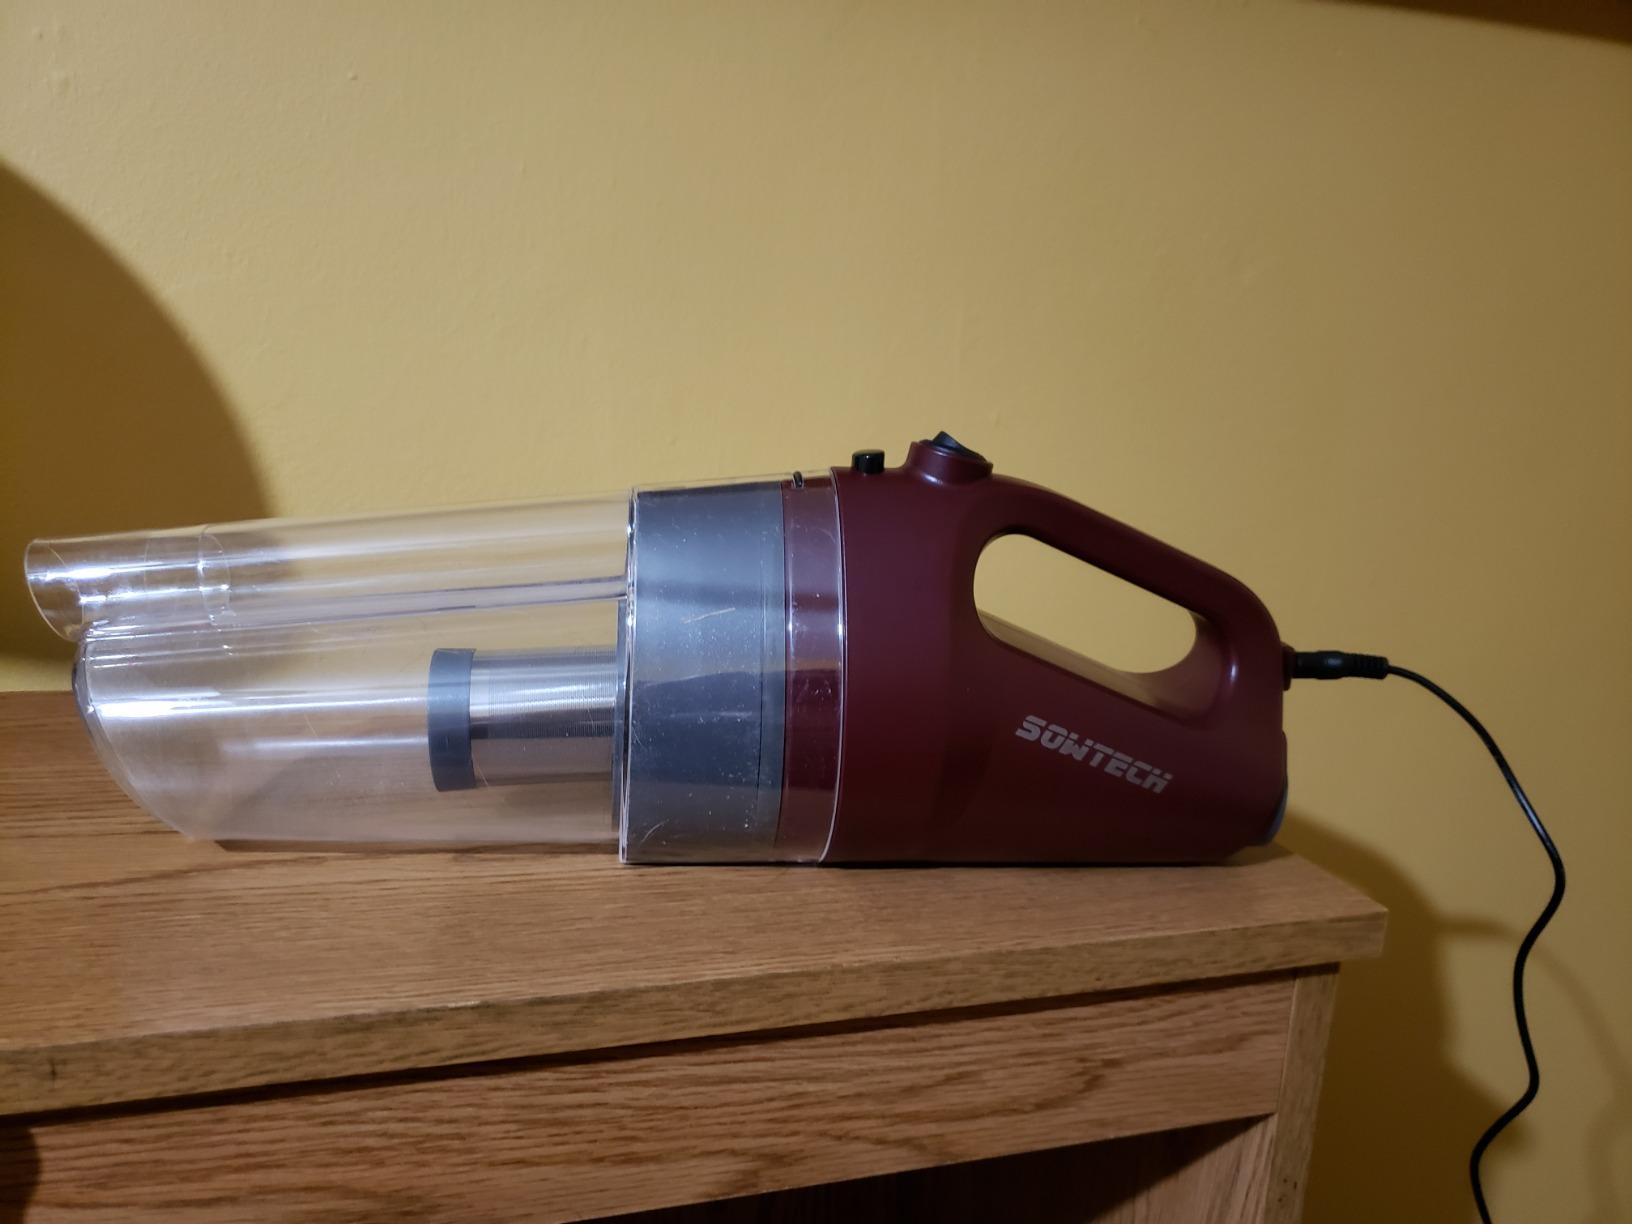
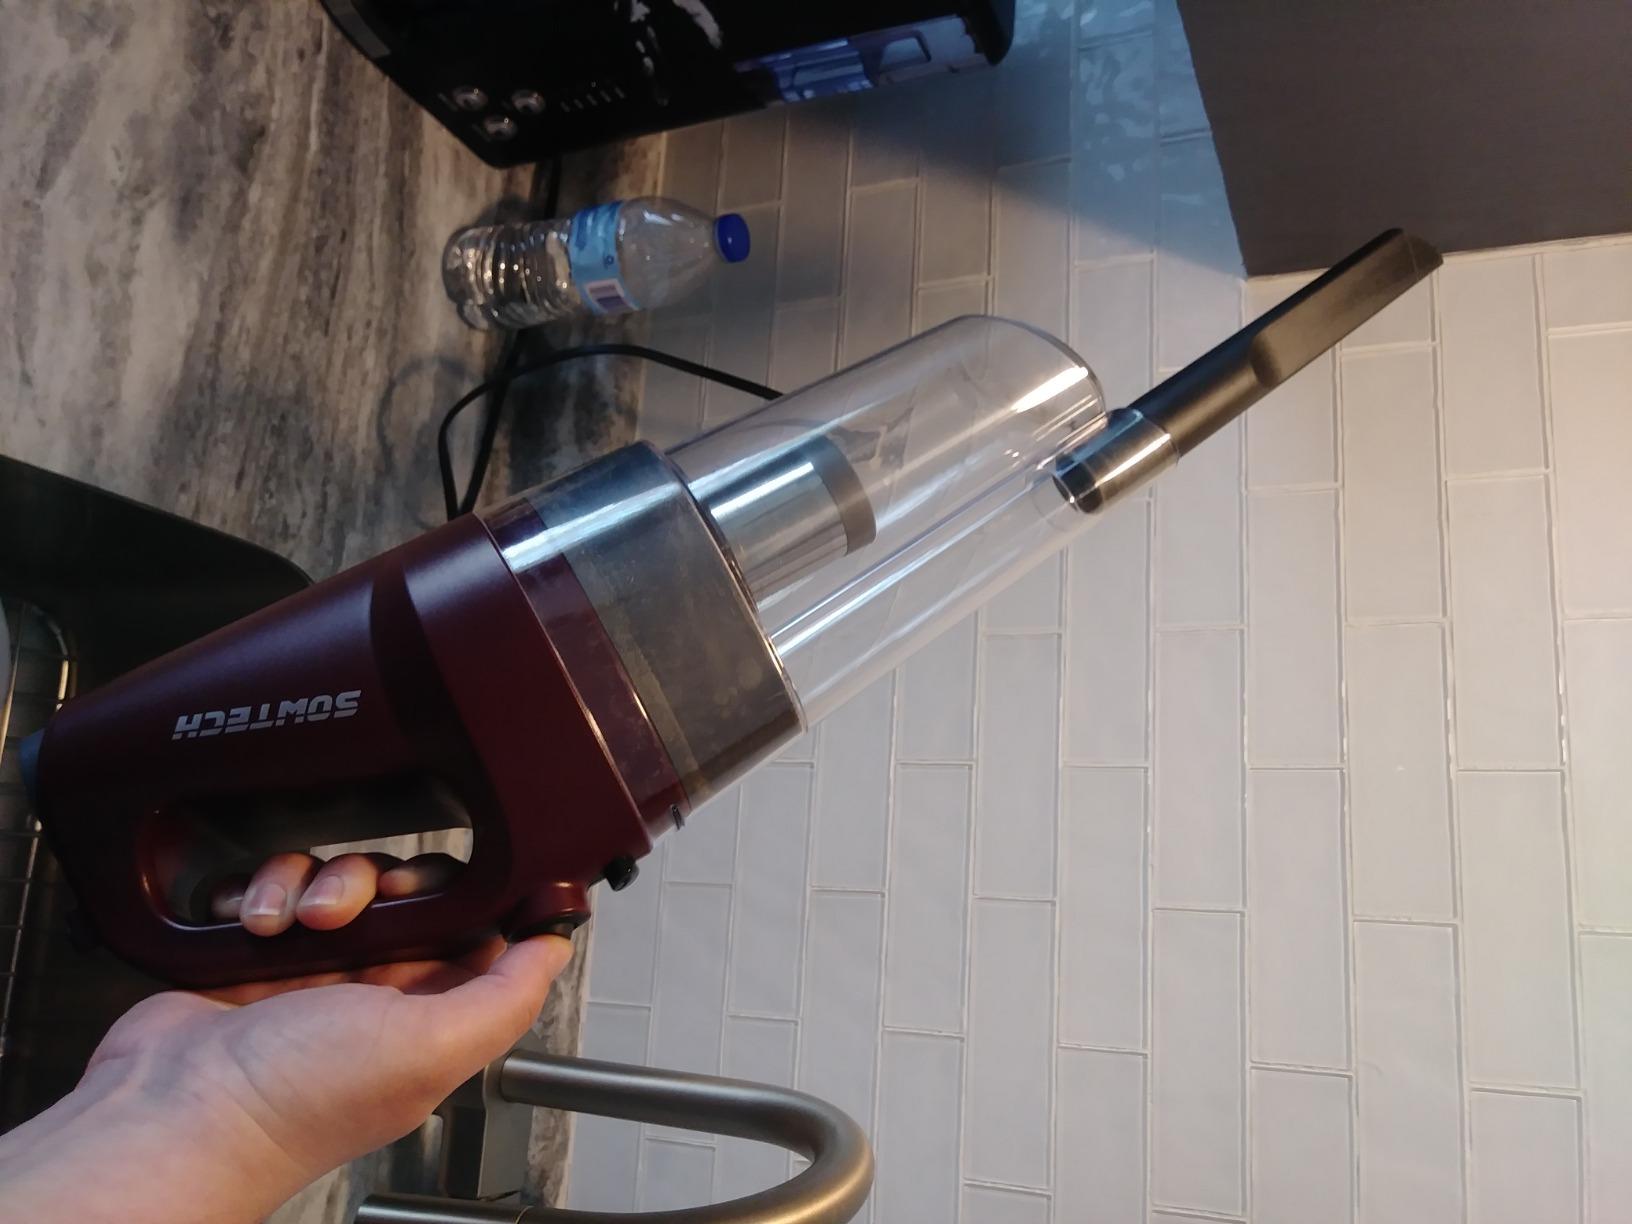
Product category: items_vacuum
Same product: yes